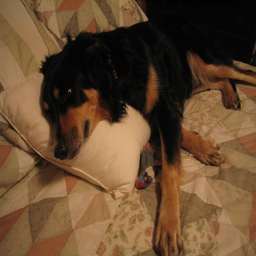
A black and brown dog laying on a pillow in a bed.
A black and brown dogs lays his head on a pillow on a bed.
A black and brown dog rests on a bed.
a close up of a dog laying on a bed with pillows
A dog lying on a bed rests its head on a pillow.